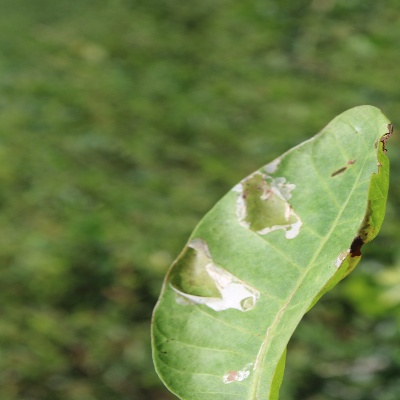
Crop: Cashew
Condition: leaf miner